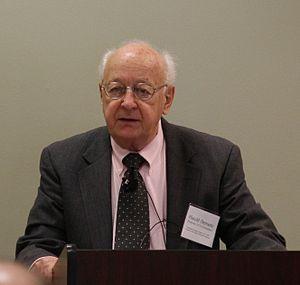
Harold Demsetz, né le 31 mai 1930 à Chicago et mort le 4 janvier 2019, est un professeur émérite d'économie à l'université de Californie à Los Angeles.